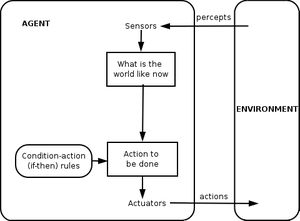
La philosophie de l'intelligence artificielle tente de répondre à des questions telles que :